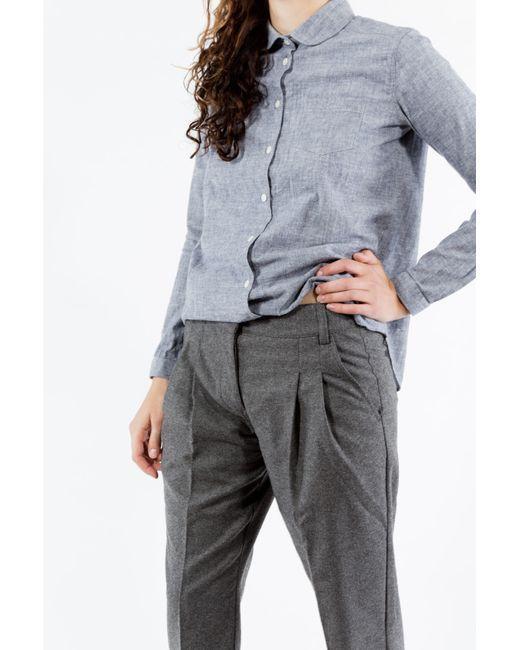
Gerade geschnittene Hose aus Ash-Baumwolle für Damen